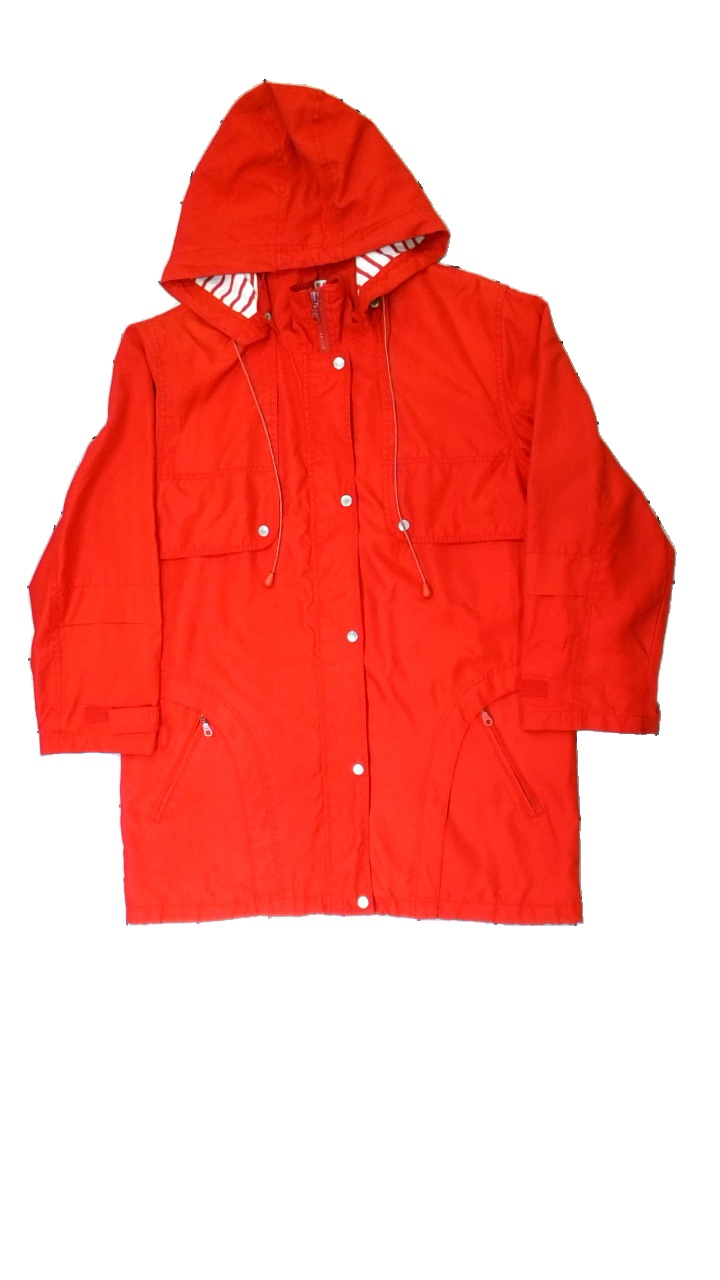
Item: Jacket (Ladies)
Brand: Casual Woman
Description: Red light jacket for spring/summer from Casual Woman, size 42/44. Okay condition.
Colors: Red
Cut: Regular
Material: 100% poly
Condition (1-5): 3
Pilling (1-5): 5
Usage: Reuse
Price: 50-100